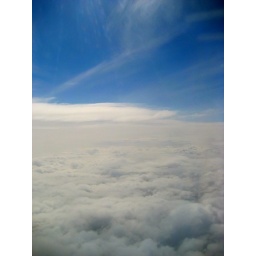
White ocean below the sky